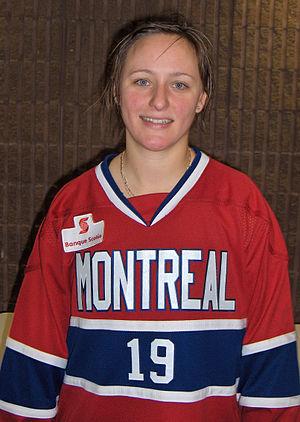
Joueuse des Stars
Alyssa Cecere est une joueuse canadienne de hockey sur glace.